Fountain Hotel

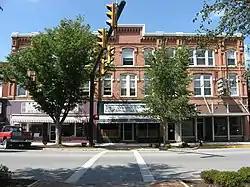
Front of the hotel

The Fountain Hotel is a historic former hotel in downtown St. Marys, Ohio, United States. Built in 1889 in a mixture of the Queen Anne and Victorian architectural styles, the hotel building sits in the 100 block of West Spring Street.